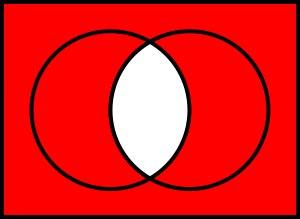
En théorie des ensembles, l'ensemble des parties d'un ensemble, muni des opérations d'intersection, de réunion, et de passage au complémentaire, possède une structure d'algèbre de Boole. D'autres opérations s'en déduisent, comme la différence ensembliste et la différence symétrique…